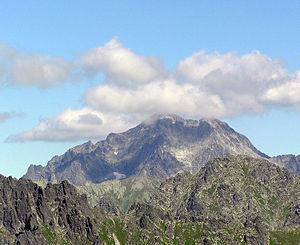
Tatry a Pologne
Le Ľadový štít est le quatrième plus haut sommet de la Slovaquie et de la chaîne des Hautes Tatras. Il culmine à 2 627,3 mètres d'altitude. Il est le principal pic de la principale crête des Hautes Tatras. Pour cette raison, il a longtemps été considéré comme le point culminant principalement vu depuis le versant nord.